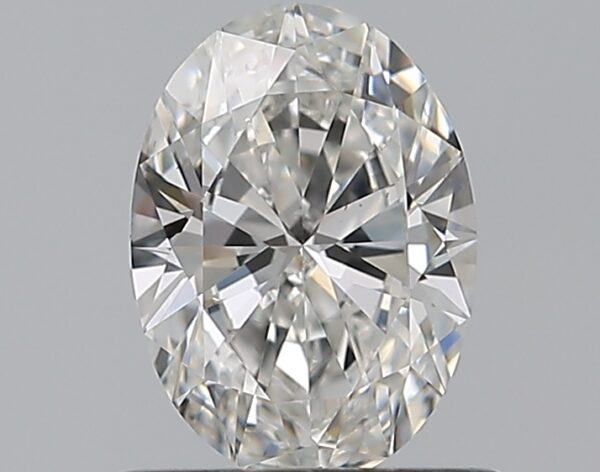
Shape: oval
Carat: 0.59
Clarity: VS1
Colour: F
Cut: EX
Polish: EX
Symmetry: VG
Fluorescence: N
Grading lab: GIA
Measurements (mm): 6.65 x 4.77 x 2.82